Ligature (music)

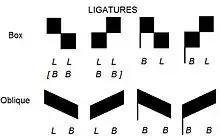
Box and oblique ligatures (13th to 16th century); see usage, below

In music notation, a ligature is a graphic symbol that tells a musician to perform two or more notes in a single gesture, and on a single syllable. It was primarily used from around 800 to 1650 AD. Ligatures are characteristic of neumatic (chant) and mensural notation. The notation and meaning of ligatures has changed significantly throughout Western music history, and their precise interpretation is a continuing subject of debate among musicologists.